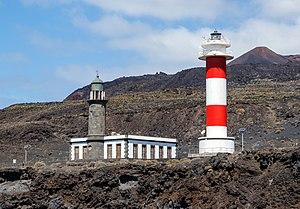
Le phare de Fuencaliente est un phare situé dans la commune de Fuencaliente de la Palma, à l'extrémité sud de l'île de La Palma, dans les Îles Canaries. C'est l'un des quatre phares principaux de La Palma, chacun marquant le point cardinal de l'île. Le phare de Arenas Blancas et le Phare de Punta Lava sont situés sur les côtés oriental et occidental de l'île. Le phare de Punta Cumplida est situé sur le point nord.